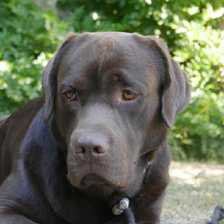
Label: animals